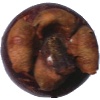
Label: mangostan